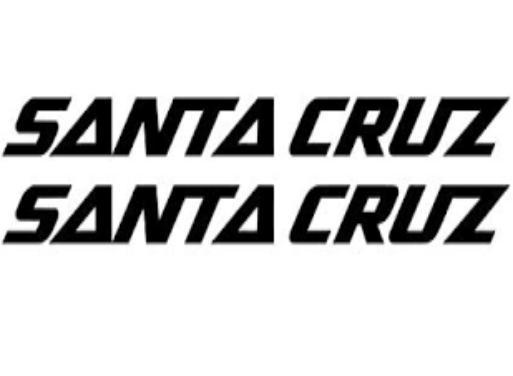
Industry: Sports